Charles Theodore, Elector of Bavaria

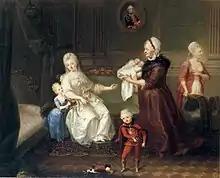
Charles Theodore's legitimated children and his second mistress

Charles Theodore did not immediately take up his new title. He had several mistresses and many illegitimate children. However, those children could inherit neither the Electorate of Bavaria nor that of the Palatinate; Charles Theodore needed territory that he could bequeath to his illegitimate children.